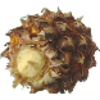
Label: pineapple_mini